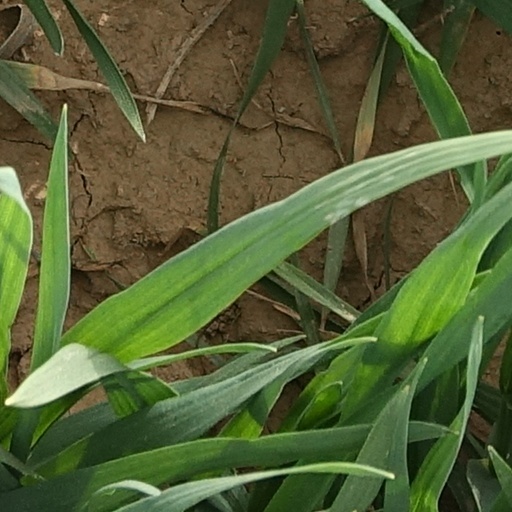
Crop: wheat